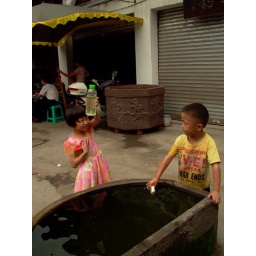
chengdu,in a antique market ,parents play majiang(a chinese game),children catch little fish in big old vat.